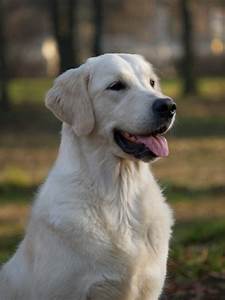
Label: cane